1990 (TV series)

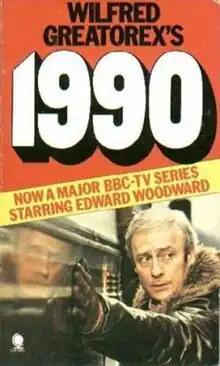
Book cover for paperback novelisation of first series, showing Edward Woodward as Jim Kyle

1990 is a British then-futuristic political drama television series produced by the BBC and shown in 1977 and 1978.